Walther Nernst

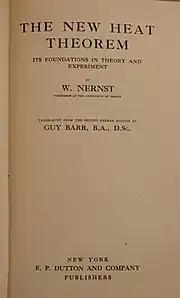
"The New Heat Theorem" (1926)

Walther Hermann Nernst (25 June 1864 – 18 November 1941) was a German physical chemist known for his work in thermodynamics, physical chemistry, electrochemistry, and solid-state physics. His formulation of the Nernst heat theorem helped pave the way for the third law of thermodynamics, for which he won the 1920 Nobel Prize in Chemistry. He is also known for developing the Nernst equation in 1887.